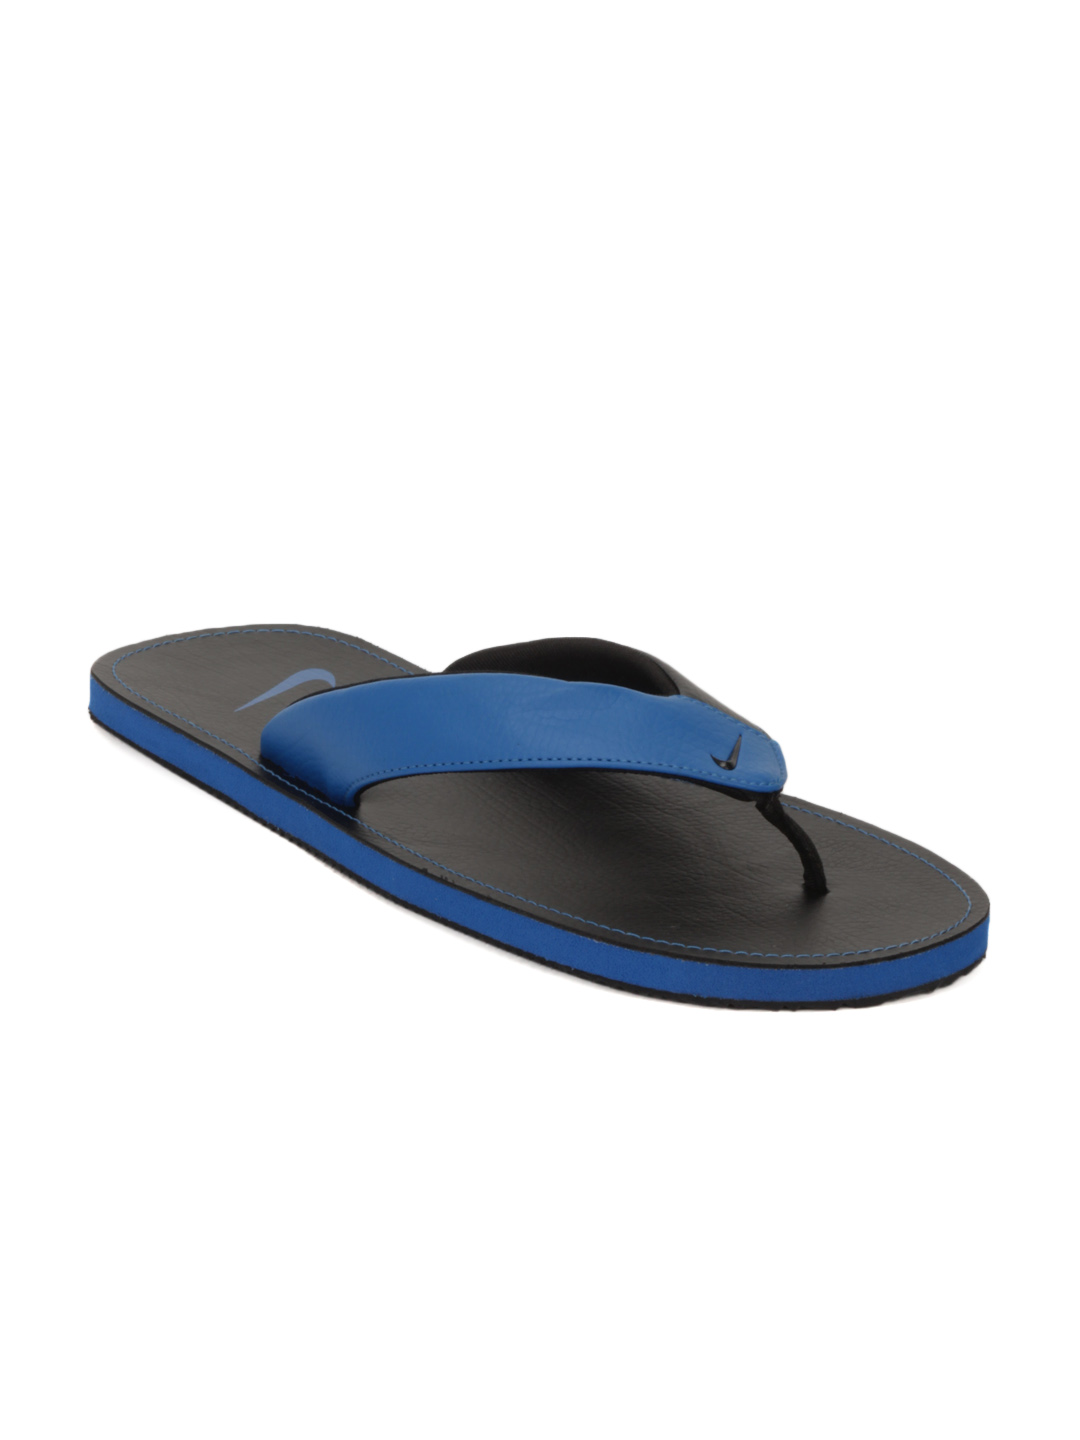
Nike Men Chroma Thong Black Flip Flops
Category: Footwear / Flip Flops / Flip Flops
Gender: Men
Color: Black
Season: Fall 2012
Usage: Casual